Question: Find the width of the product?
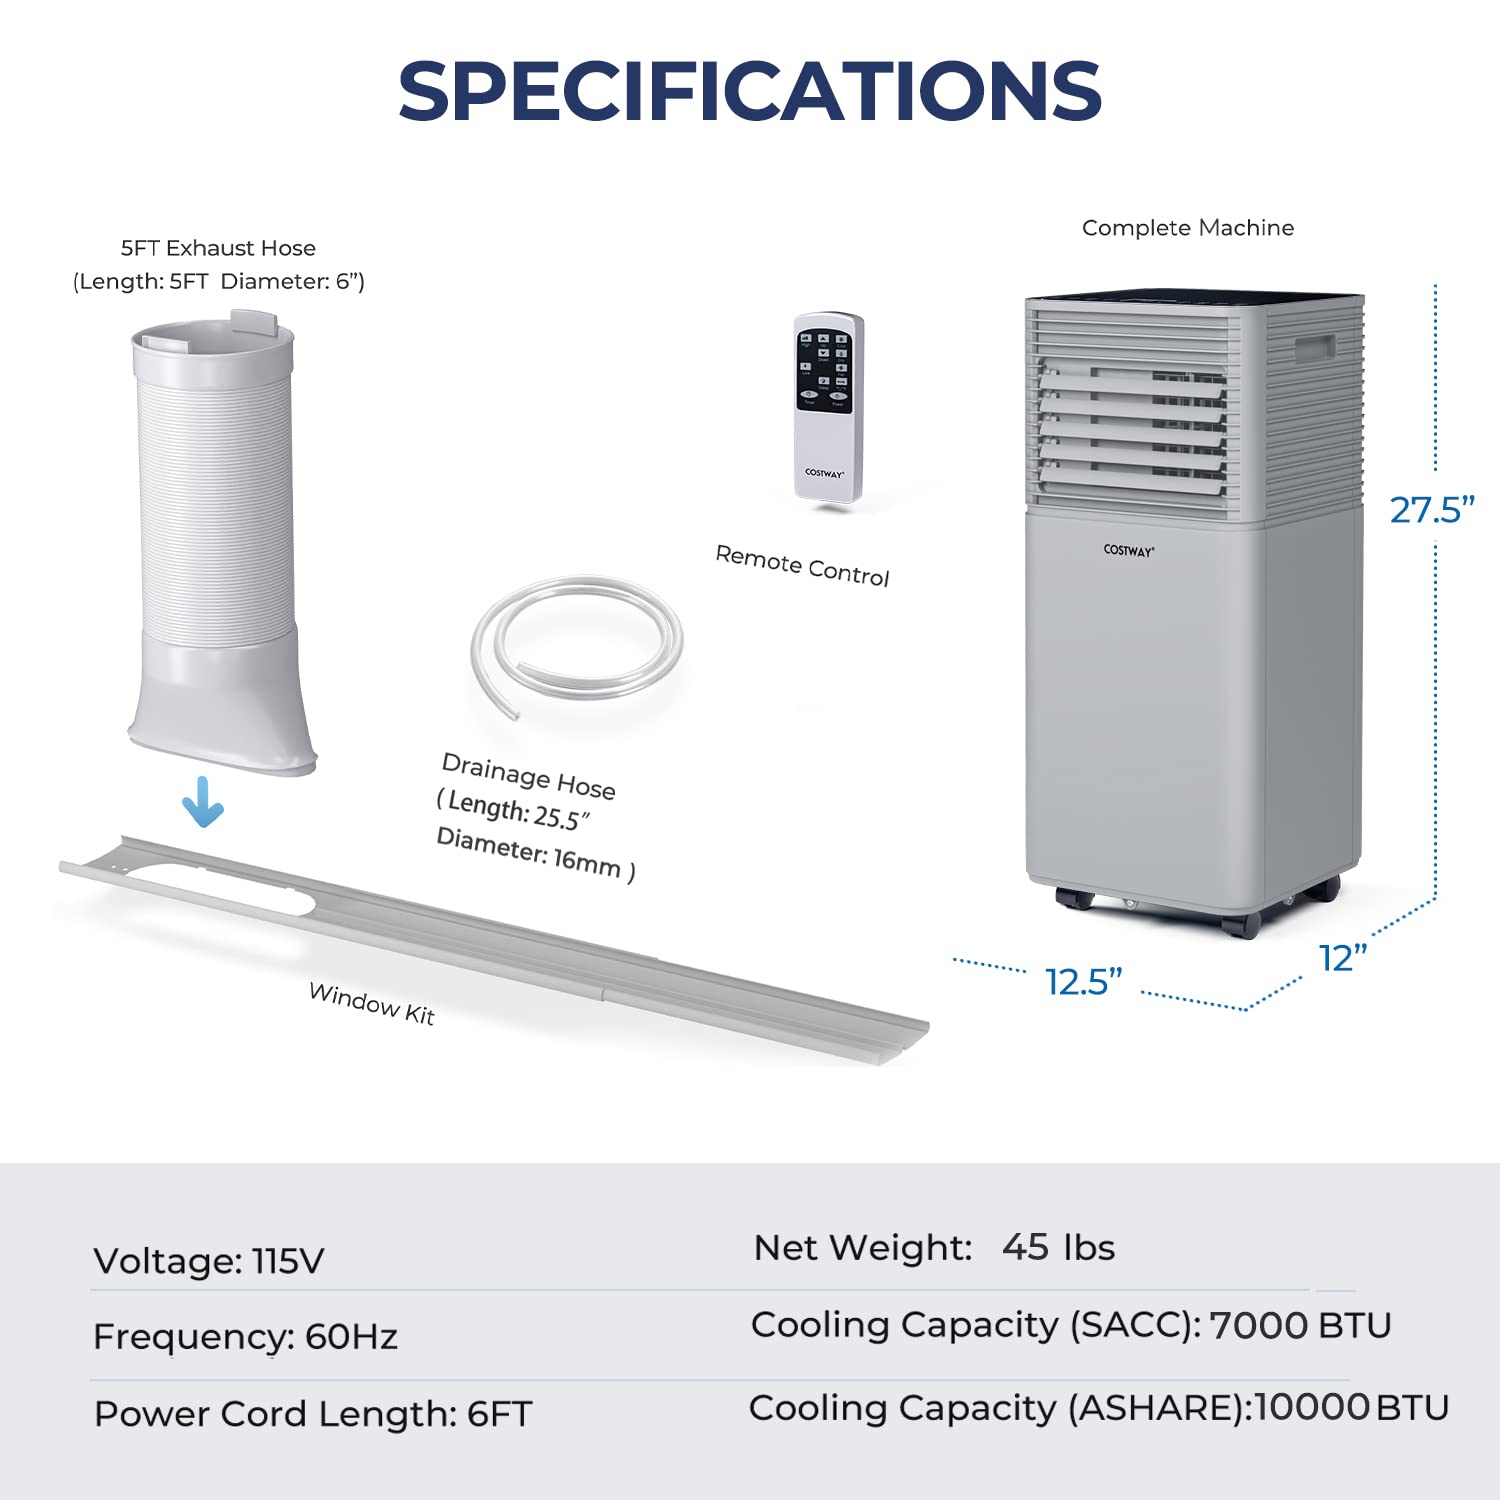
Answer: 25.5 inch